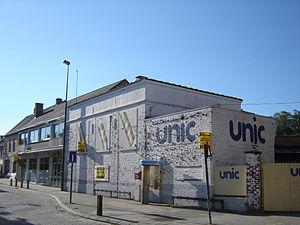
Cet article présente la liste d'enseignes de la grande distribution en Belgique.